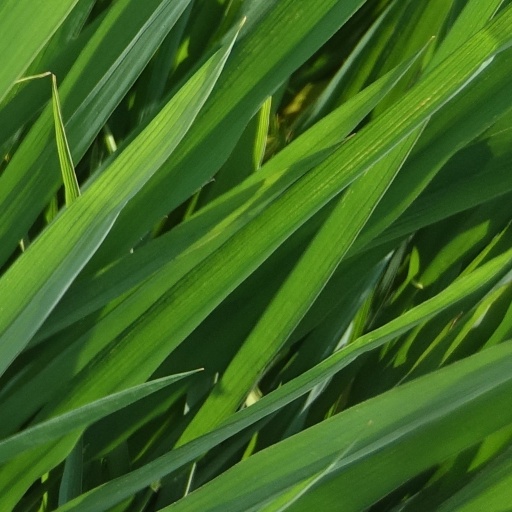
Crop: rice